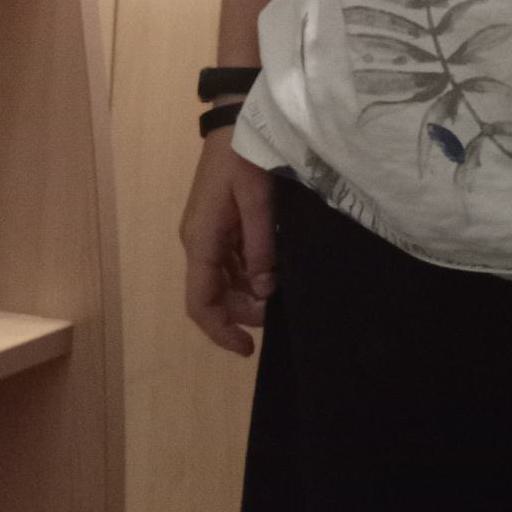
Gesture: no_gesture